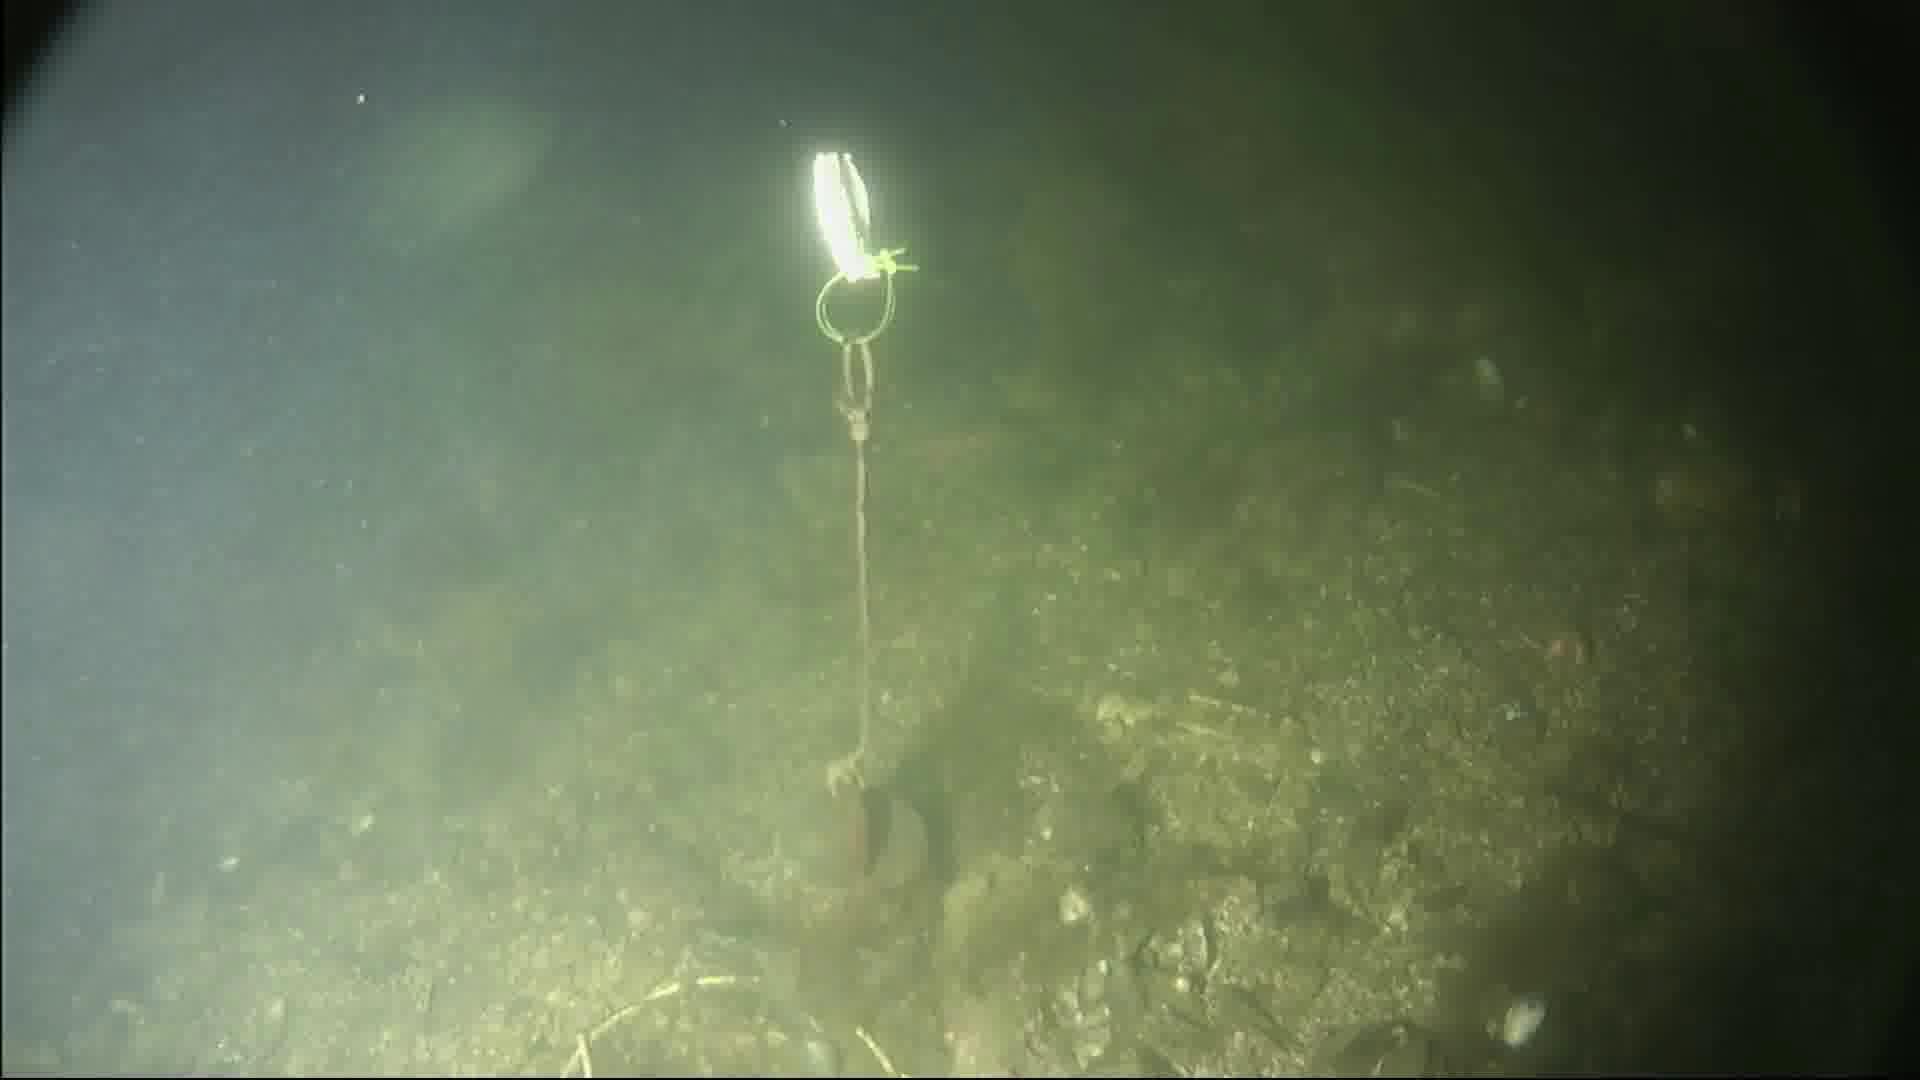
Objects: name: fish